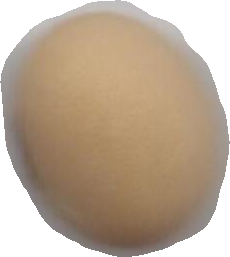
Variety: Anjasmoro